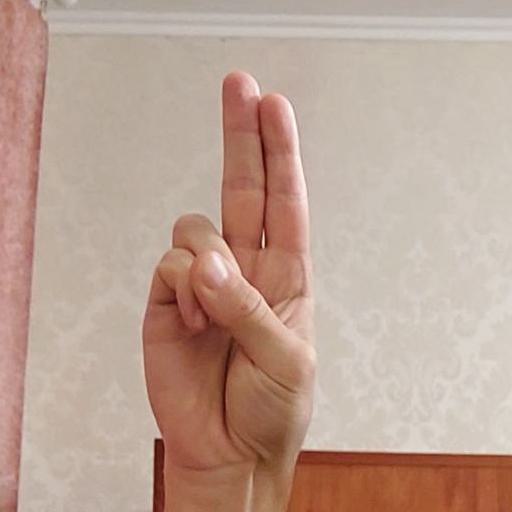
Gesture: two_up